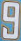
Number: 9